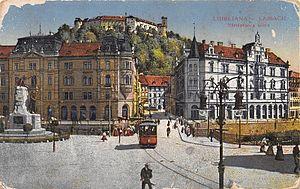
Le réseau ferroviaire en Slovénie comprend 1 208 kilomètres de lignes de chemin de fer dont 610 km sont électrifiés et 331 km sont en double voie.